Someone Who Takes Care of Me

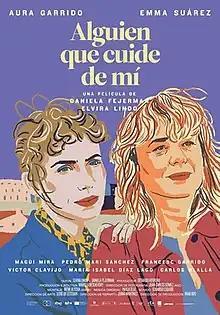
Film poster

Someone Who Takes Care of Me is a 2023 Spanish comedy-drama film directed and written by Daniela Fejerman and Elvira Lindo which stars Aura Garrido and Emma Suárez.